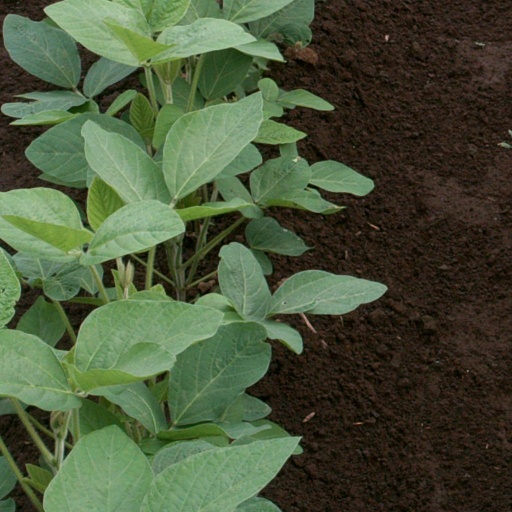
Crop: soybean